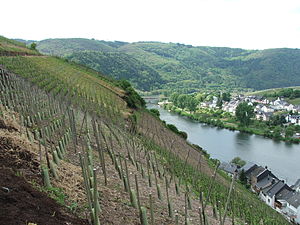
Terroir
De stejle skrænter, jordbundens sammensætning og den nærliggende Moselflod udgør de unikke betingelser for denne tyske vinregions terroir.
Terroir kommer af ordet terre, der betyder jord. Det var oprindeligt en fransk term inden for vin, kaffe og te, der angav de særlige kendetegn, som geografi, geologi og klimaforhold på en bestemt lokalitet prægede bestemte sorter med. Landbrugsarealer i samme område deler samme jordbund, vejrforhold og dyrkningsteknikker, som alt sammen bidrager til høstens unikke kvaliteter. Den samme druesort kan dyrket i forskellige regioner således frembringe meget forskellige vine.